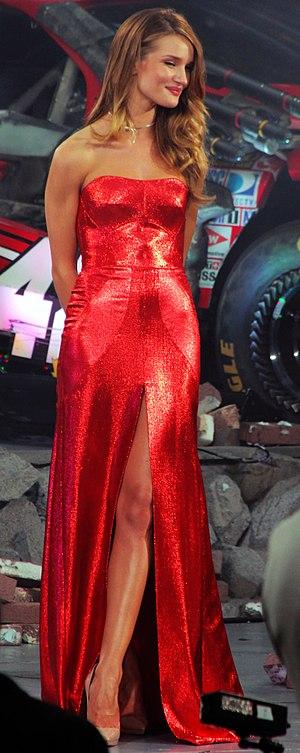
Rosie Alice Huntington-Whiteley, née le 18 avril 1987 à Plymouth, est une mannequin et actrice britannique.
Transformers 3 : La Face cachée de la Lune est un film de science-fiction américain réalisé par Michael Bay, produit par Steven Spielberg et sorti en 2011.